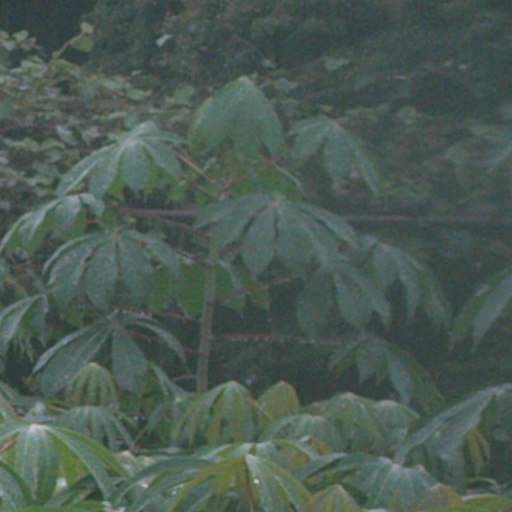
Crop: cassava